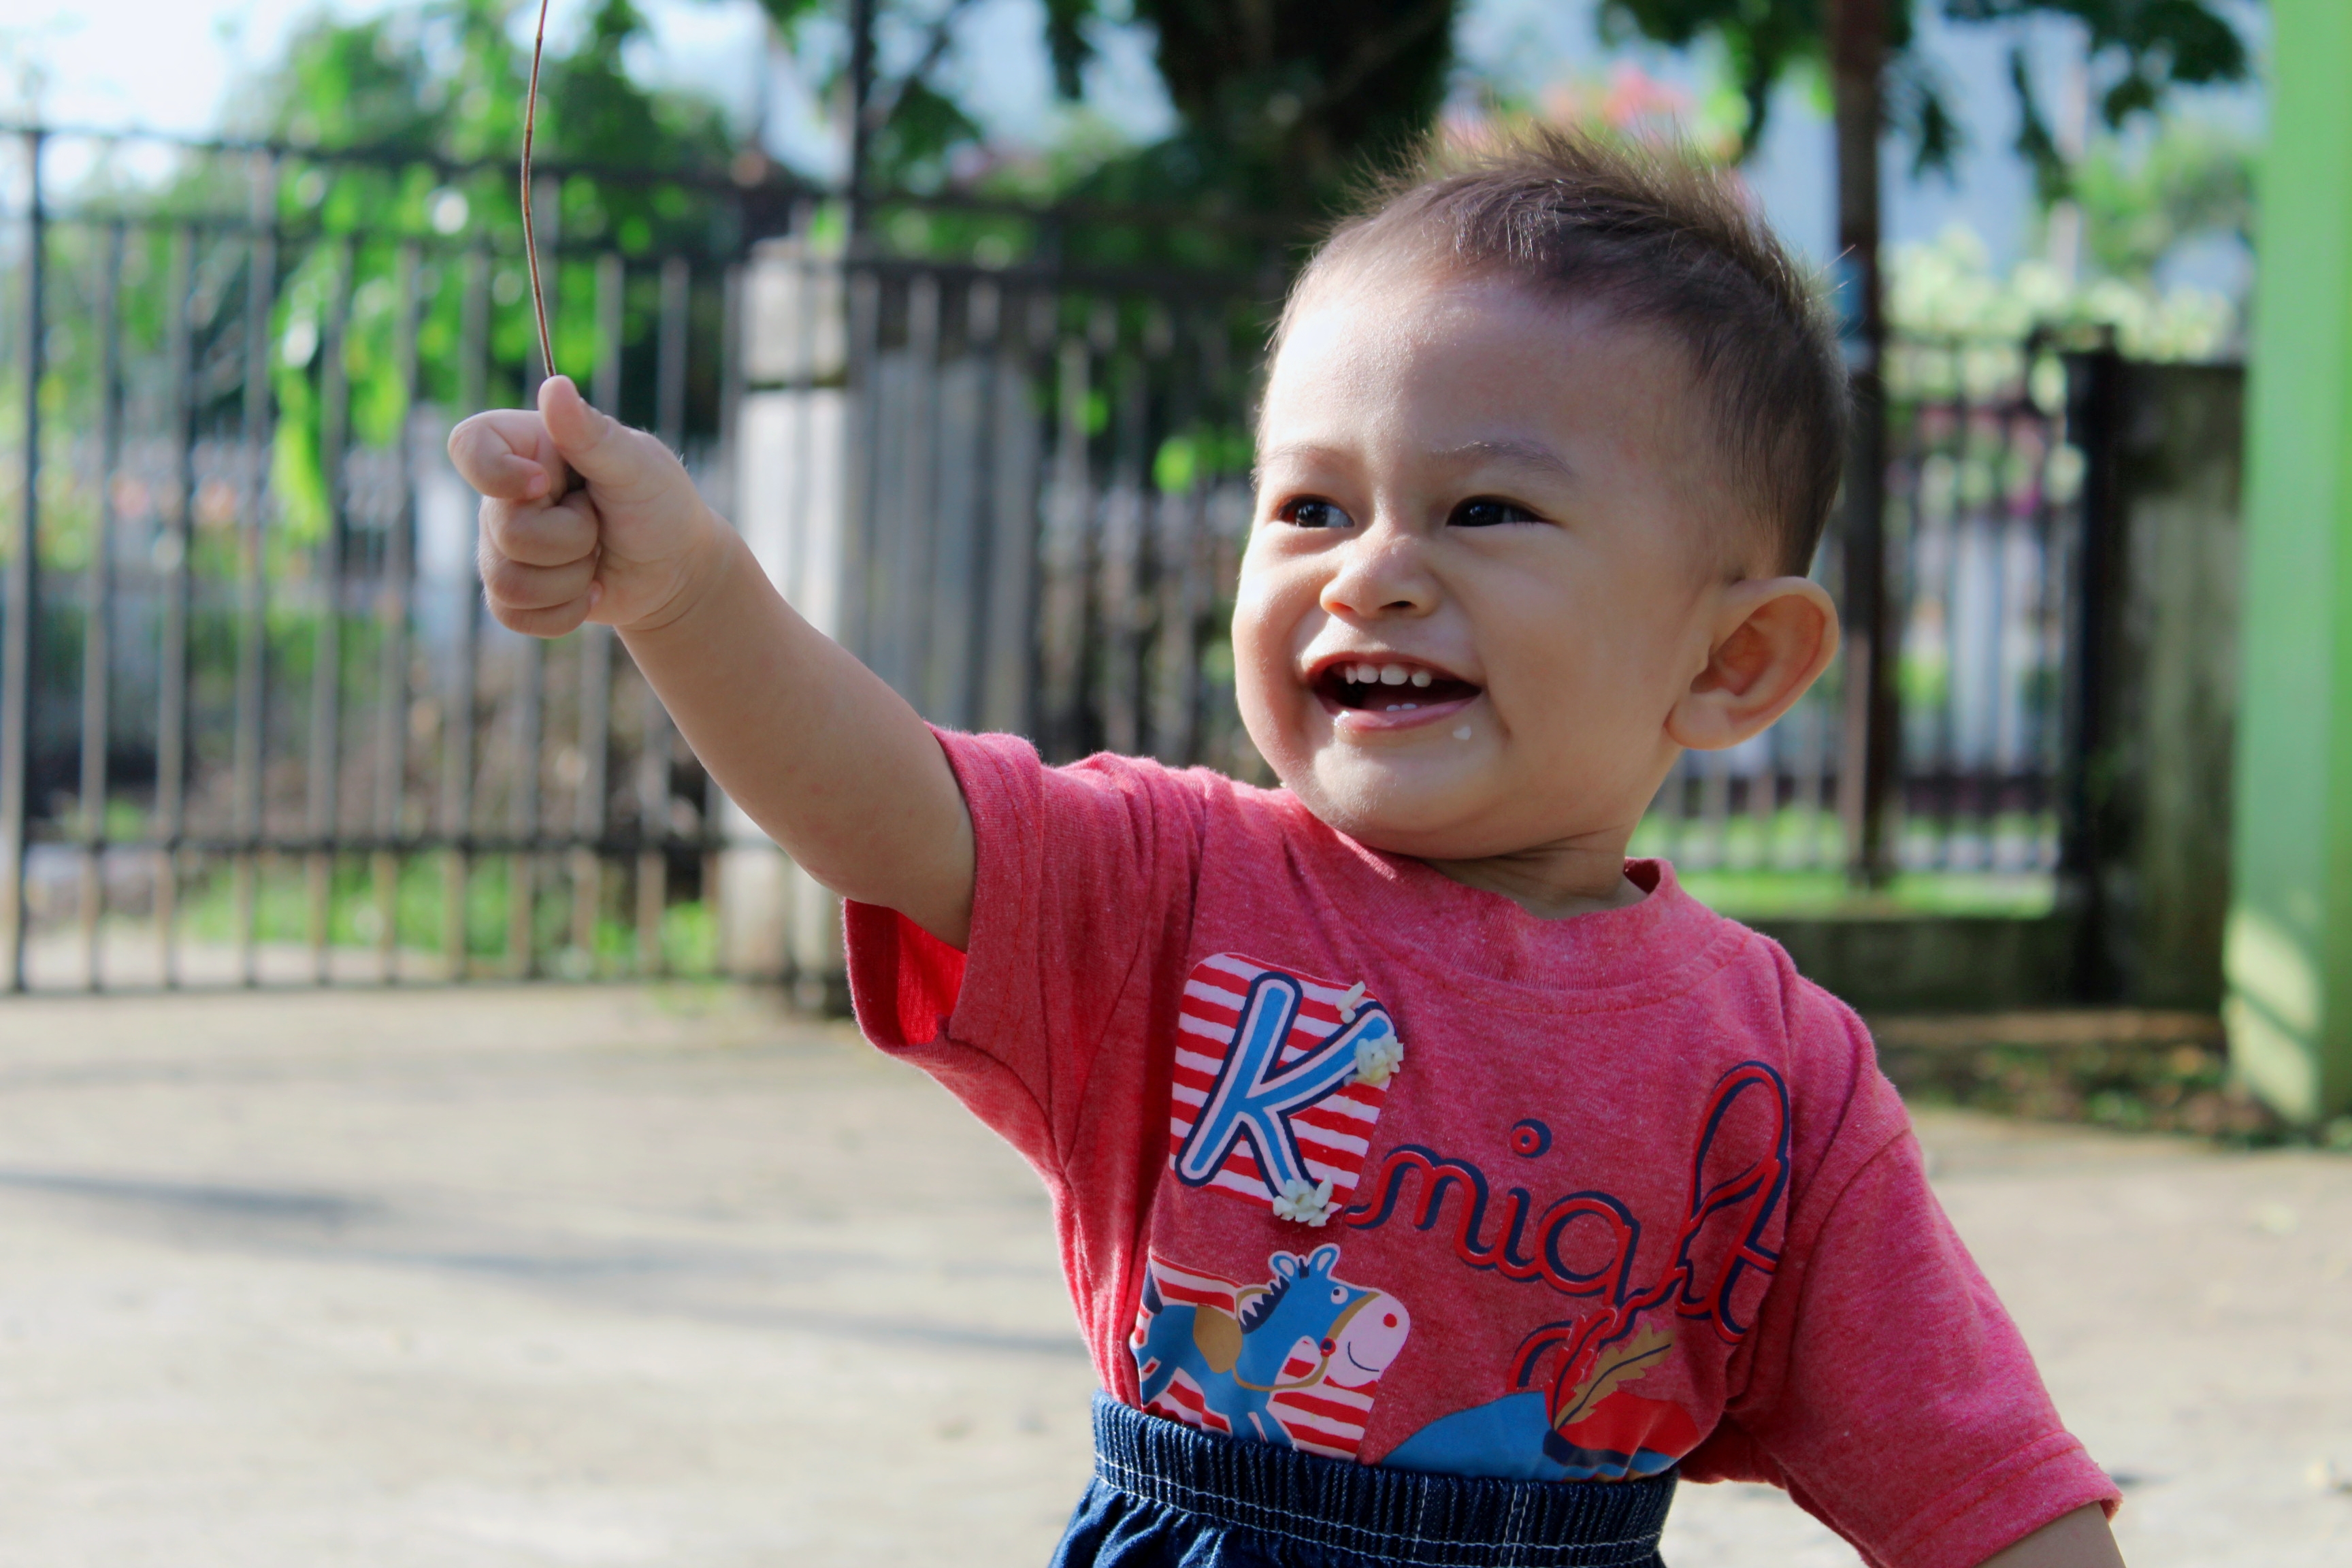
baby, child, face, facial expression, toddler, skin, smile, cheek, play, happy, fun, finger, vacation, leisure, playground